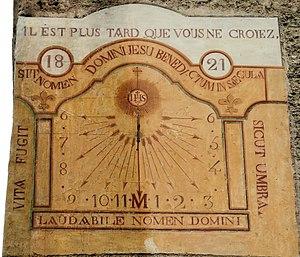
Abriès - Église Saint-Pierre-Saint-Paul-et-Saint-Antoine - Cadran solaire
Abriès est une ancienne commune française située dans le département des Hautes-Alpes en région Provence-Alpes-Côte d'Azur. Elle fait partie du parc naturel régional du Queyras et se trouve aux portes de la réserve naturelle de la haute vallée du Guil.
Les Hautes-Alpes sont un département français de la région Provence-Alpes-Côte d'Azur. L'Insee et la Poste lui attribuent le code 05. Son chef-lieu est Gap. Les habitants des Hautes-Alpes sont les Haut-Alpins. Les Hautes-Alpes sont un département dont le territoire est entièrement situé en zone de montagne, comprenant notamment la plus haute préfecture de France et la commune la plus élevée d'Europe. Il est frontalier avec l'Italie.